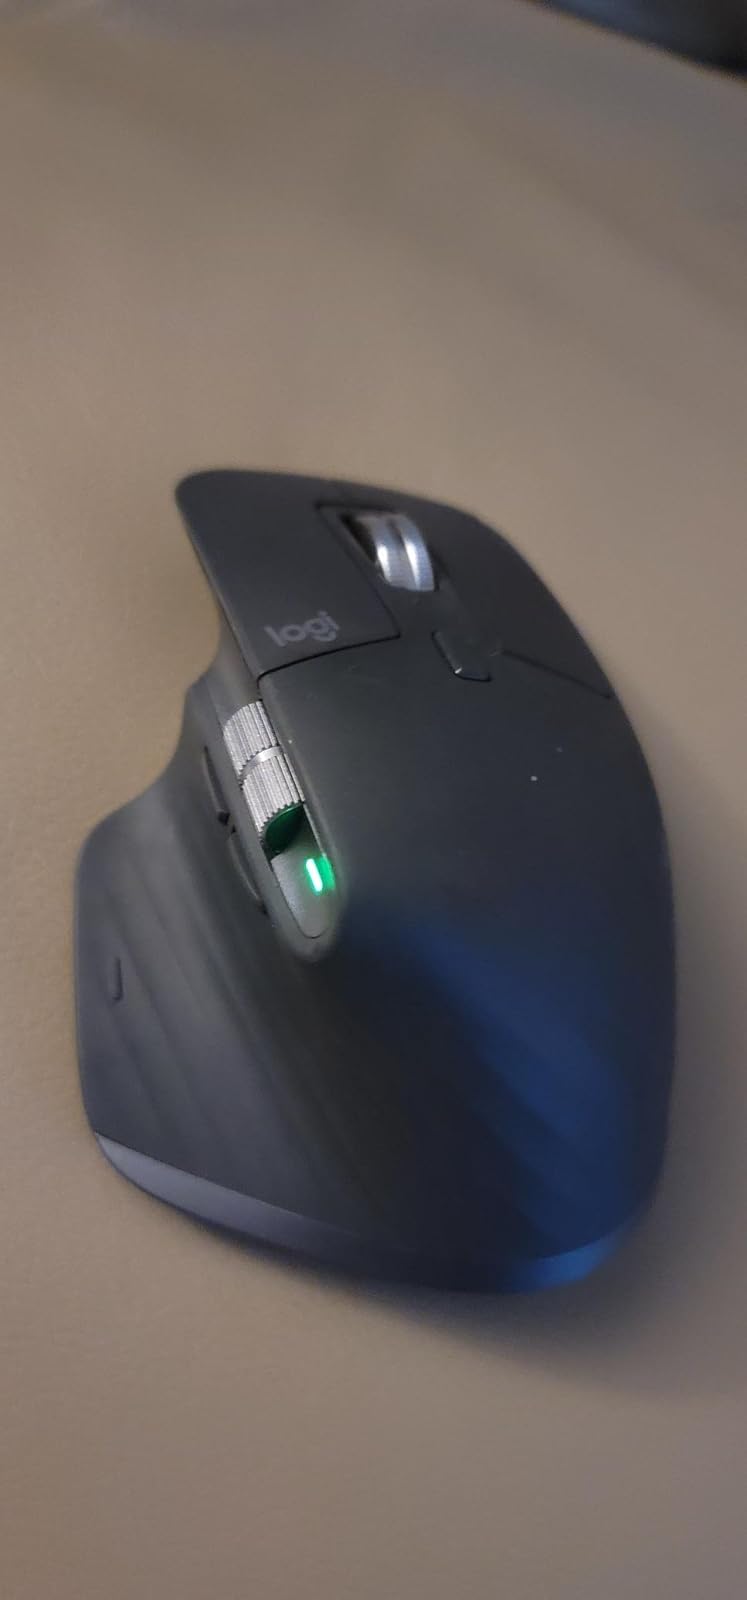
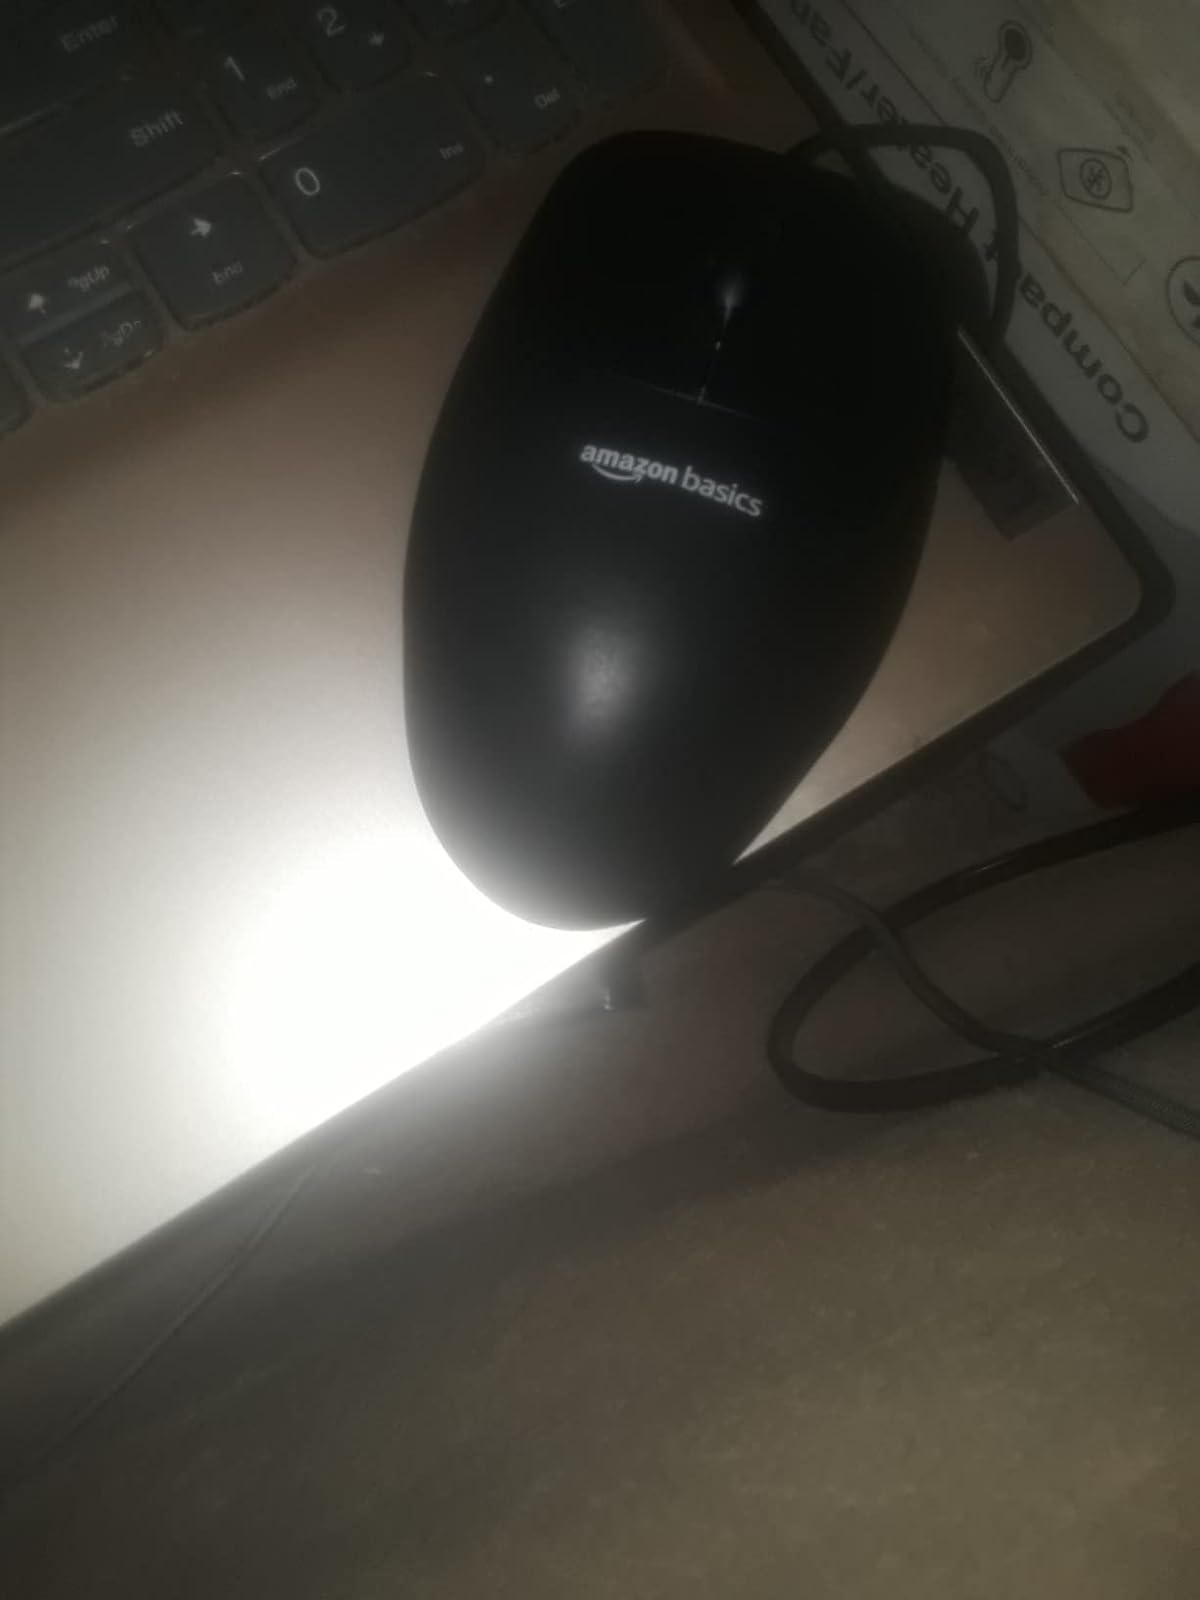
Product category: mouse
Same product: no